The Trojan Women

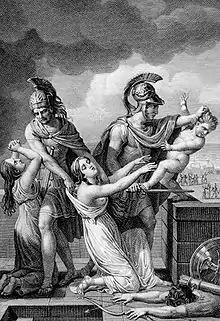
An engraving of the death of Astyanax

The Trojan Women (lit. "The Female Trojans") is a tragedy by the Greek playwright Euripides, produced in 415 BCE. Also translated as "The Women of Troy," or as its transliterated Greek title "Troades, The Trojan Women" presents commentary on the costs of war through the lens of women and children. The four central women of the play are the same that appear in the final book of the "Iliad," lamenting over the corpse of Hector after the Trojan War.